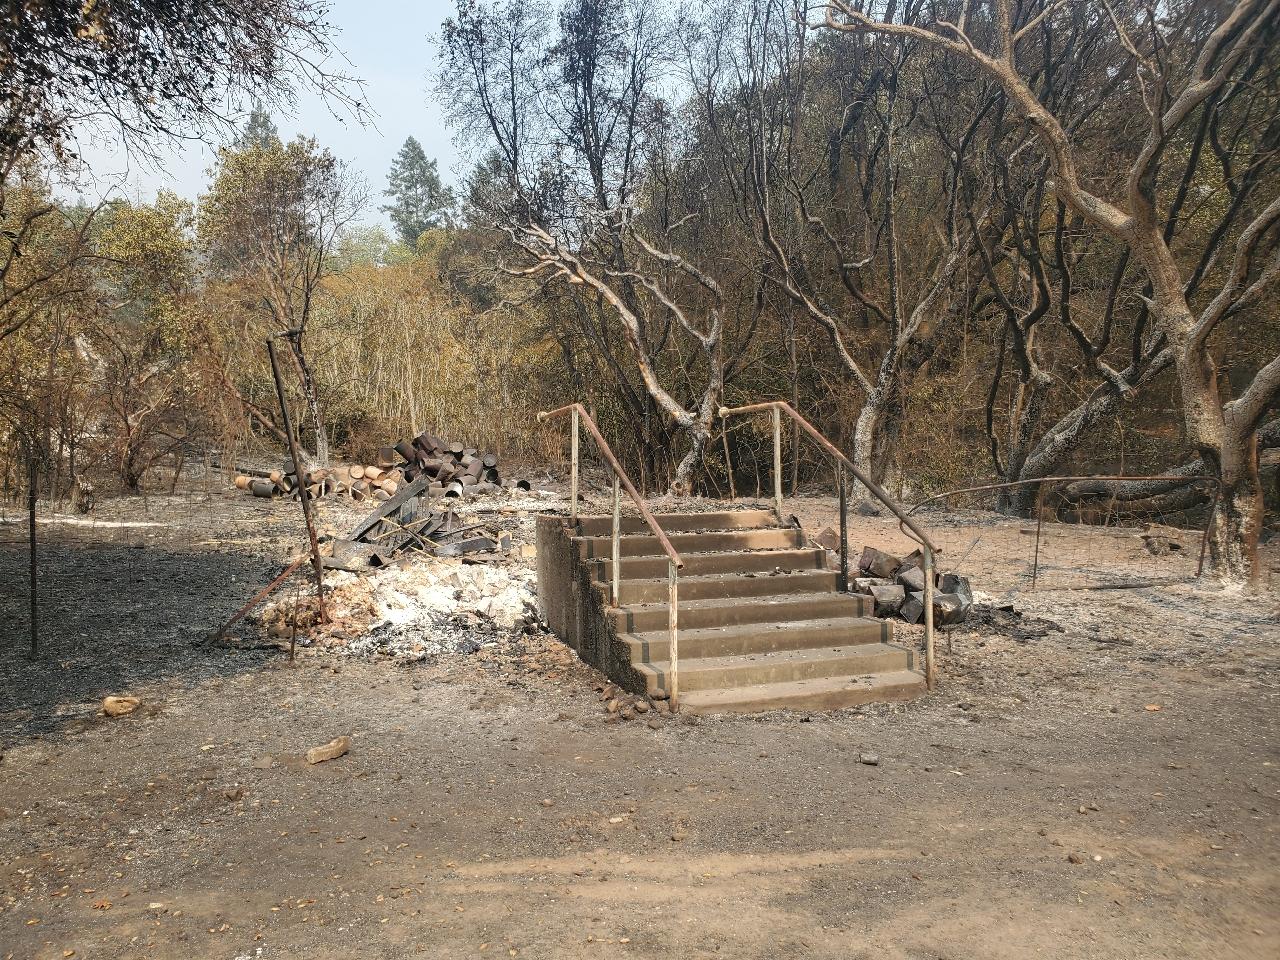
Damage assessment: destroyed